Sherbourne Common

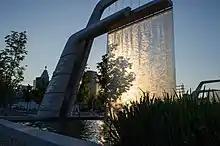
View of "Light Showers" art sculpture.

A Waterfront Toronto project, Sherbourne Common consists of a 240 meter long water channel featuring three art sculptures that rise nine meters, called "Light Showers", by artist Jill Anholt. The sculptures were made off-site utilizing reinforced fiberglass molds that were filled with agila concrete. In total, there are 182 planted trees, 108 Pacific Sunset Maple, 45 Red Oak, and 29 American Beech. The storm water treatment facility is located in the basement of the park’s Pavilion designed by Teeple Architects Inc . The plant treats the water and then returns it into the park through the three art installations.